John Harrison Stonehouse

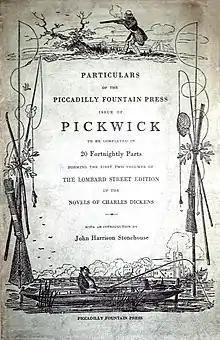
Cover of the sales brochure for the Piccadilly Fountain Press edition of "The Posthumous Papers of the Pickwick Club", 1931.

In 1884, Stonehouse joined the London book dealers Sotheran's as an apprentice, ultimately rising to the position of managing director through his skills of literacy, invention, and marketing. There, he worked with figures such as Henry Cecil Sotheran ("Cecil Sotheran" 1861-1928), the last Sotheran to run the firm, the scientific literature specialist and bibliographer Heinrich Zeitlinger, and manager and book scout Alexander Railton. He became a specialist in manuscripts and in 1905 acquired for his employers a previously unknown collection of Dickens material. In 1906 he acquired 37 volumes of material relating to the prophetess Joanna Southcott, and in 1908 purchased the "intimate" letters between Richard Brinsley Sheridan and Georgiana Cavendish, Duchess of Devonshire.